USS Maine Mast Memorial

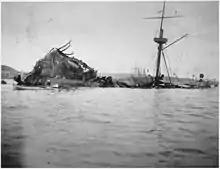
Wreckage of the USS "Maine" in Havana Harbor in 1910. Note the main mast standing nearly upright.

Lieutenant General Leonard Wood, Military Governor of Cuba, asked for the wreck of the "Maine" to be removed in October 1900. Secretary of the Navy John Davis Long approved the plan. A call for proposals was made on November 19, and five bids were received. Chamberlain & Co., of Chicago, Illinois, agreed to remove the wreck using balloons, hydraulic jacks, and compressed air for nothing in return for 97 percent of the profits on all sales of relics from the wreck (the government would receive the remainder). After an on-site inspection, Chamberlain claimed the ship was in one piece. But by April, when the time period for work to begin expired, no construction bond had been posted and no work was done. Chamberlain & Co. defaulted on their contract in July.